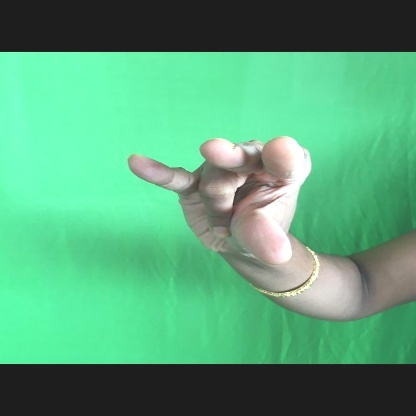
Mudra: Kangulam